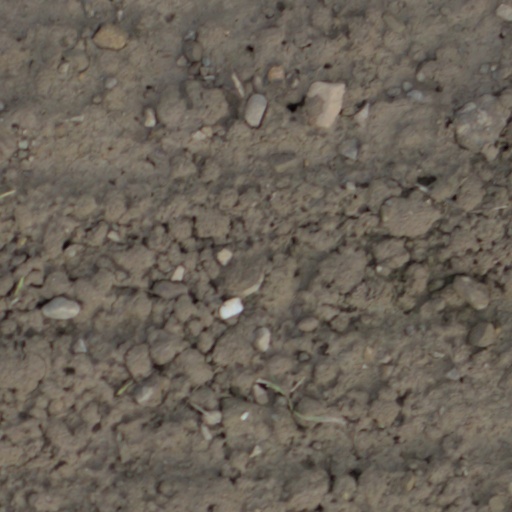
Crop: wheat